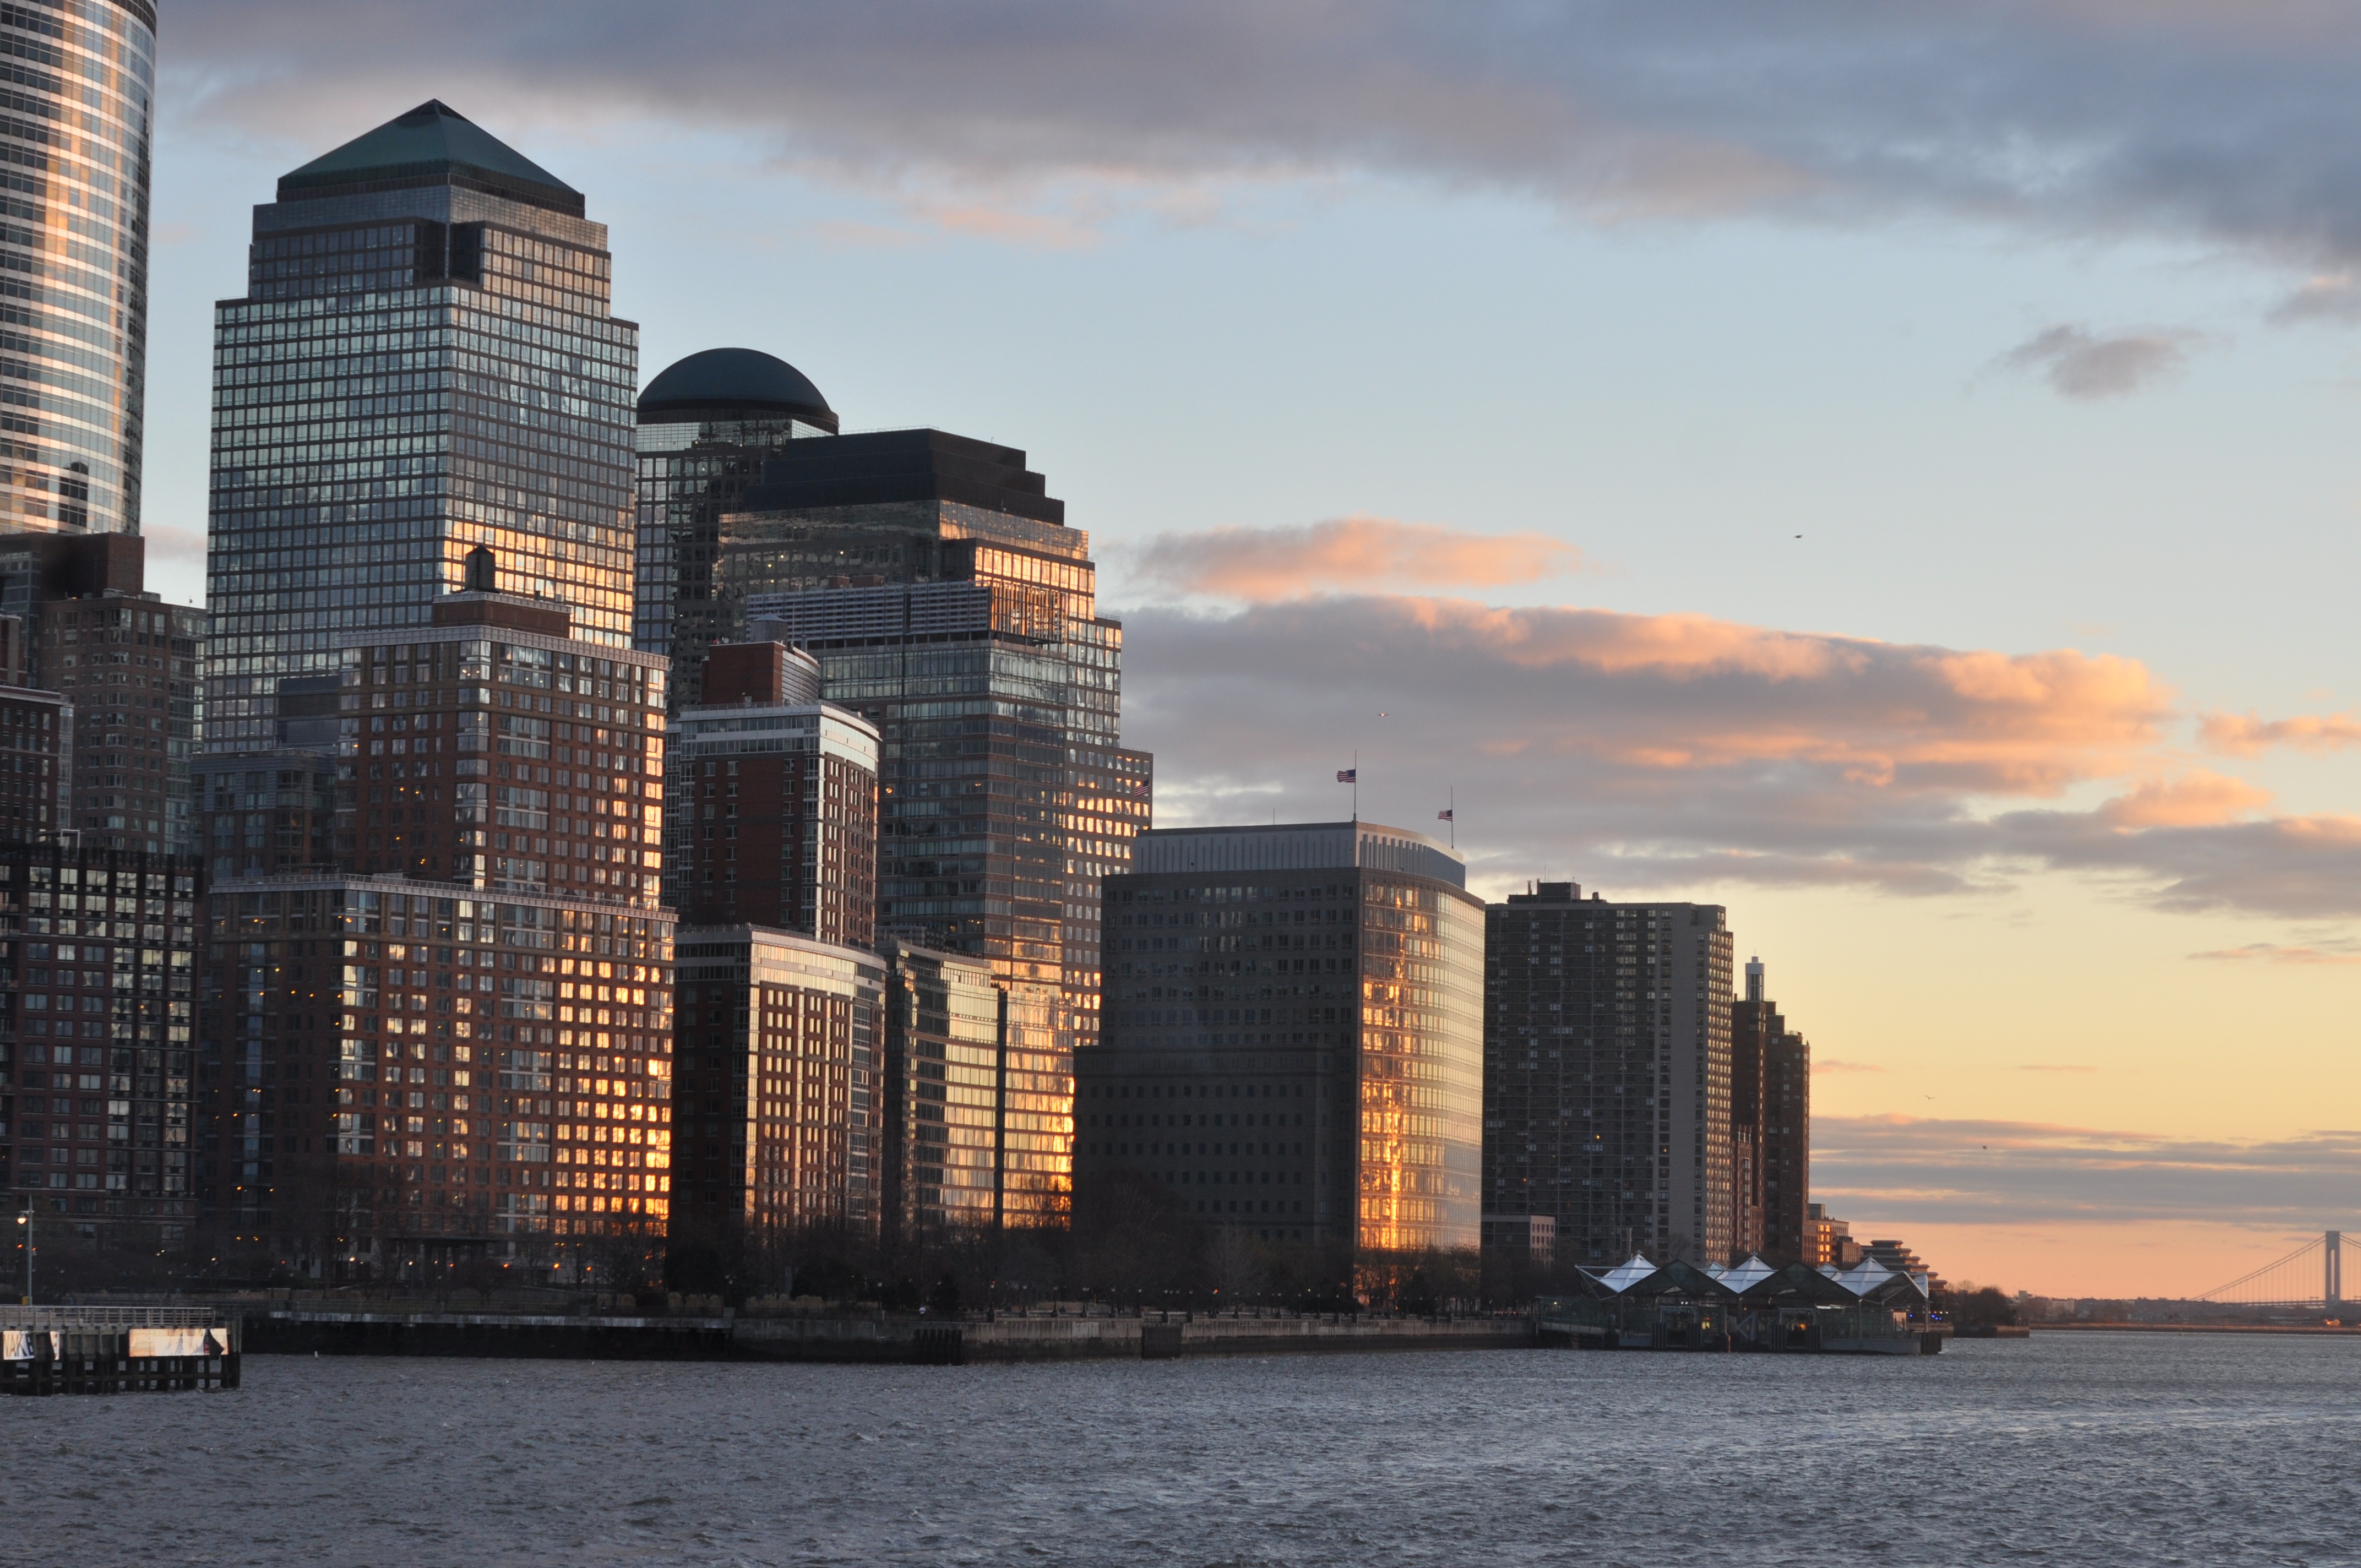
horizon, architecture, sky, sunset, skyline, morning, town, building, city, skyscraper, urban, river, manhattan, cityscape, downtown, dusk, evening, twilight, reflection, nyc, usa, america, metropolitan, modern, tower block, new, york, us, financial, states, metropolis, city skyline, nyc skyline, urban area, geographical feature, human settlement